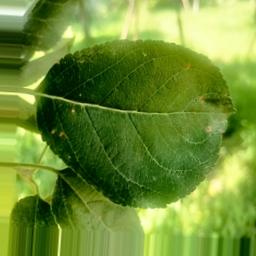
Label: Alternaria